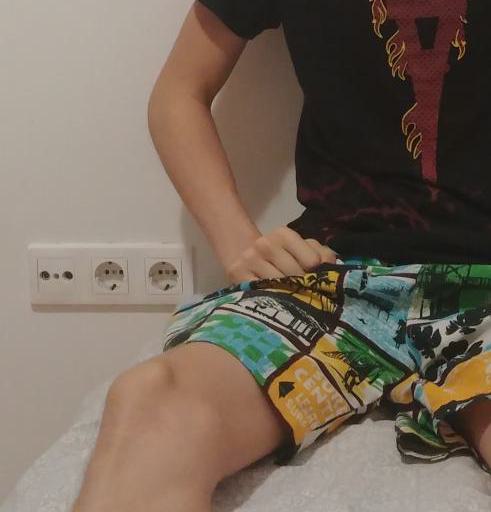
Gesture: no_gesture